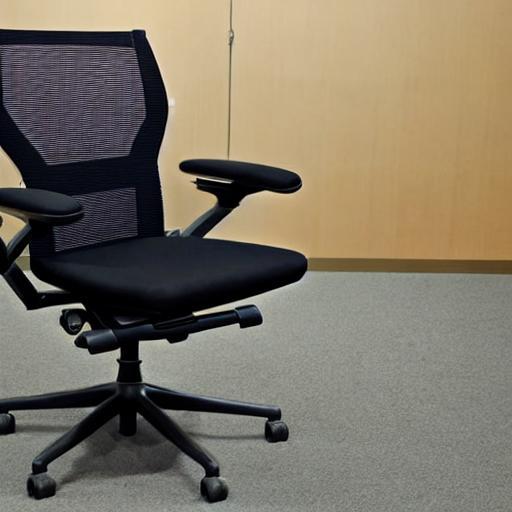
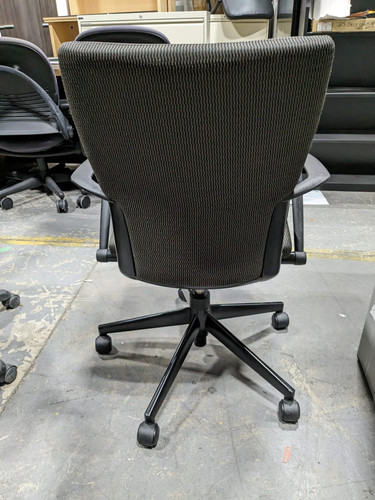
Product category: items_chair
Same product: no